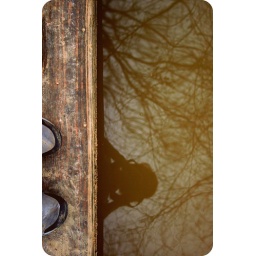
my reflection on the dock at the nature center... love the outlined trees in the water